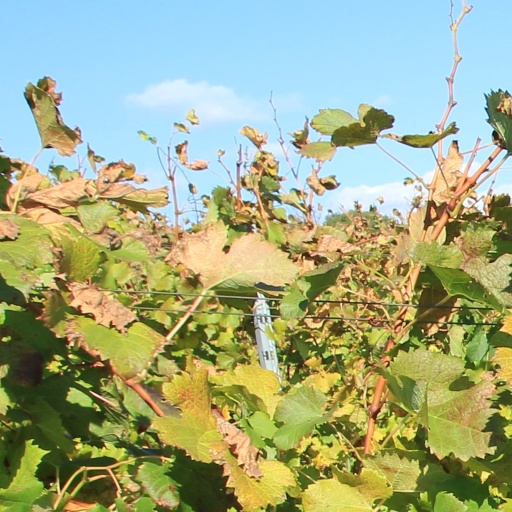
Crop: grape